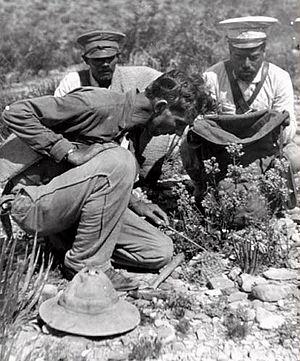
Alberto Vojtěch Frič est un ethnographe, voyageur, botaniste et écrivain tchécoslovaque. Les Indiens sud-américains qu'il a rencontrés l'ont surnommé Karaï Pukû. En Europe, il est également connu comme le « chasseur de cactus ».